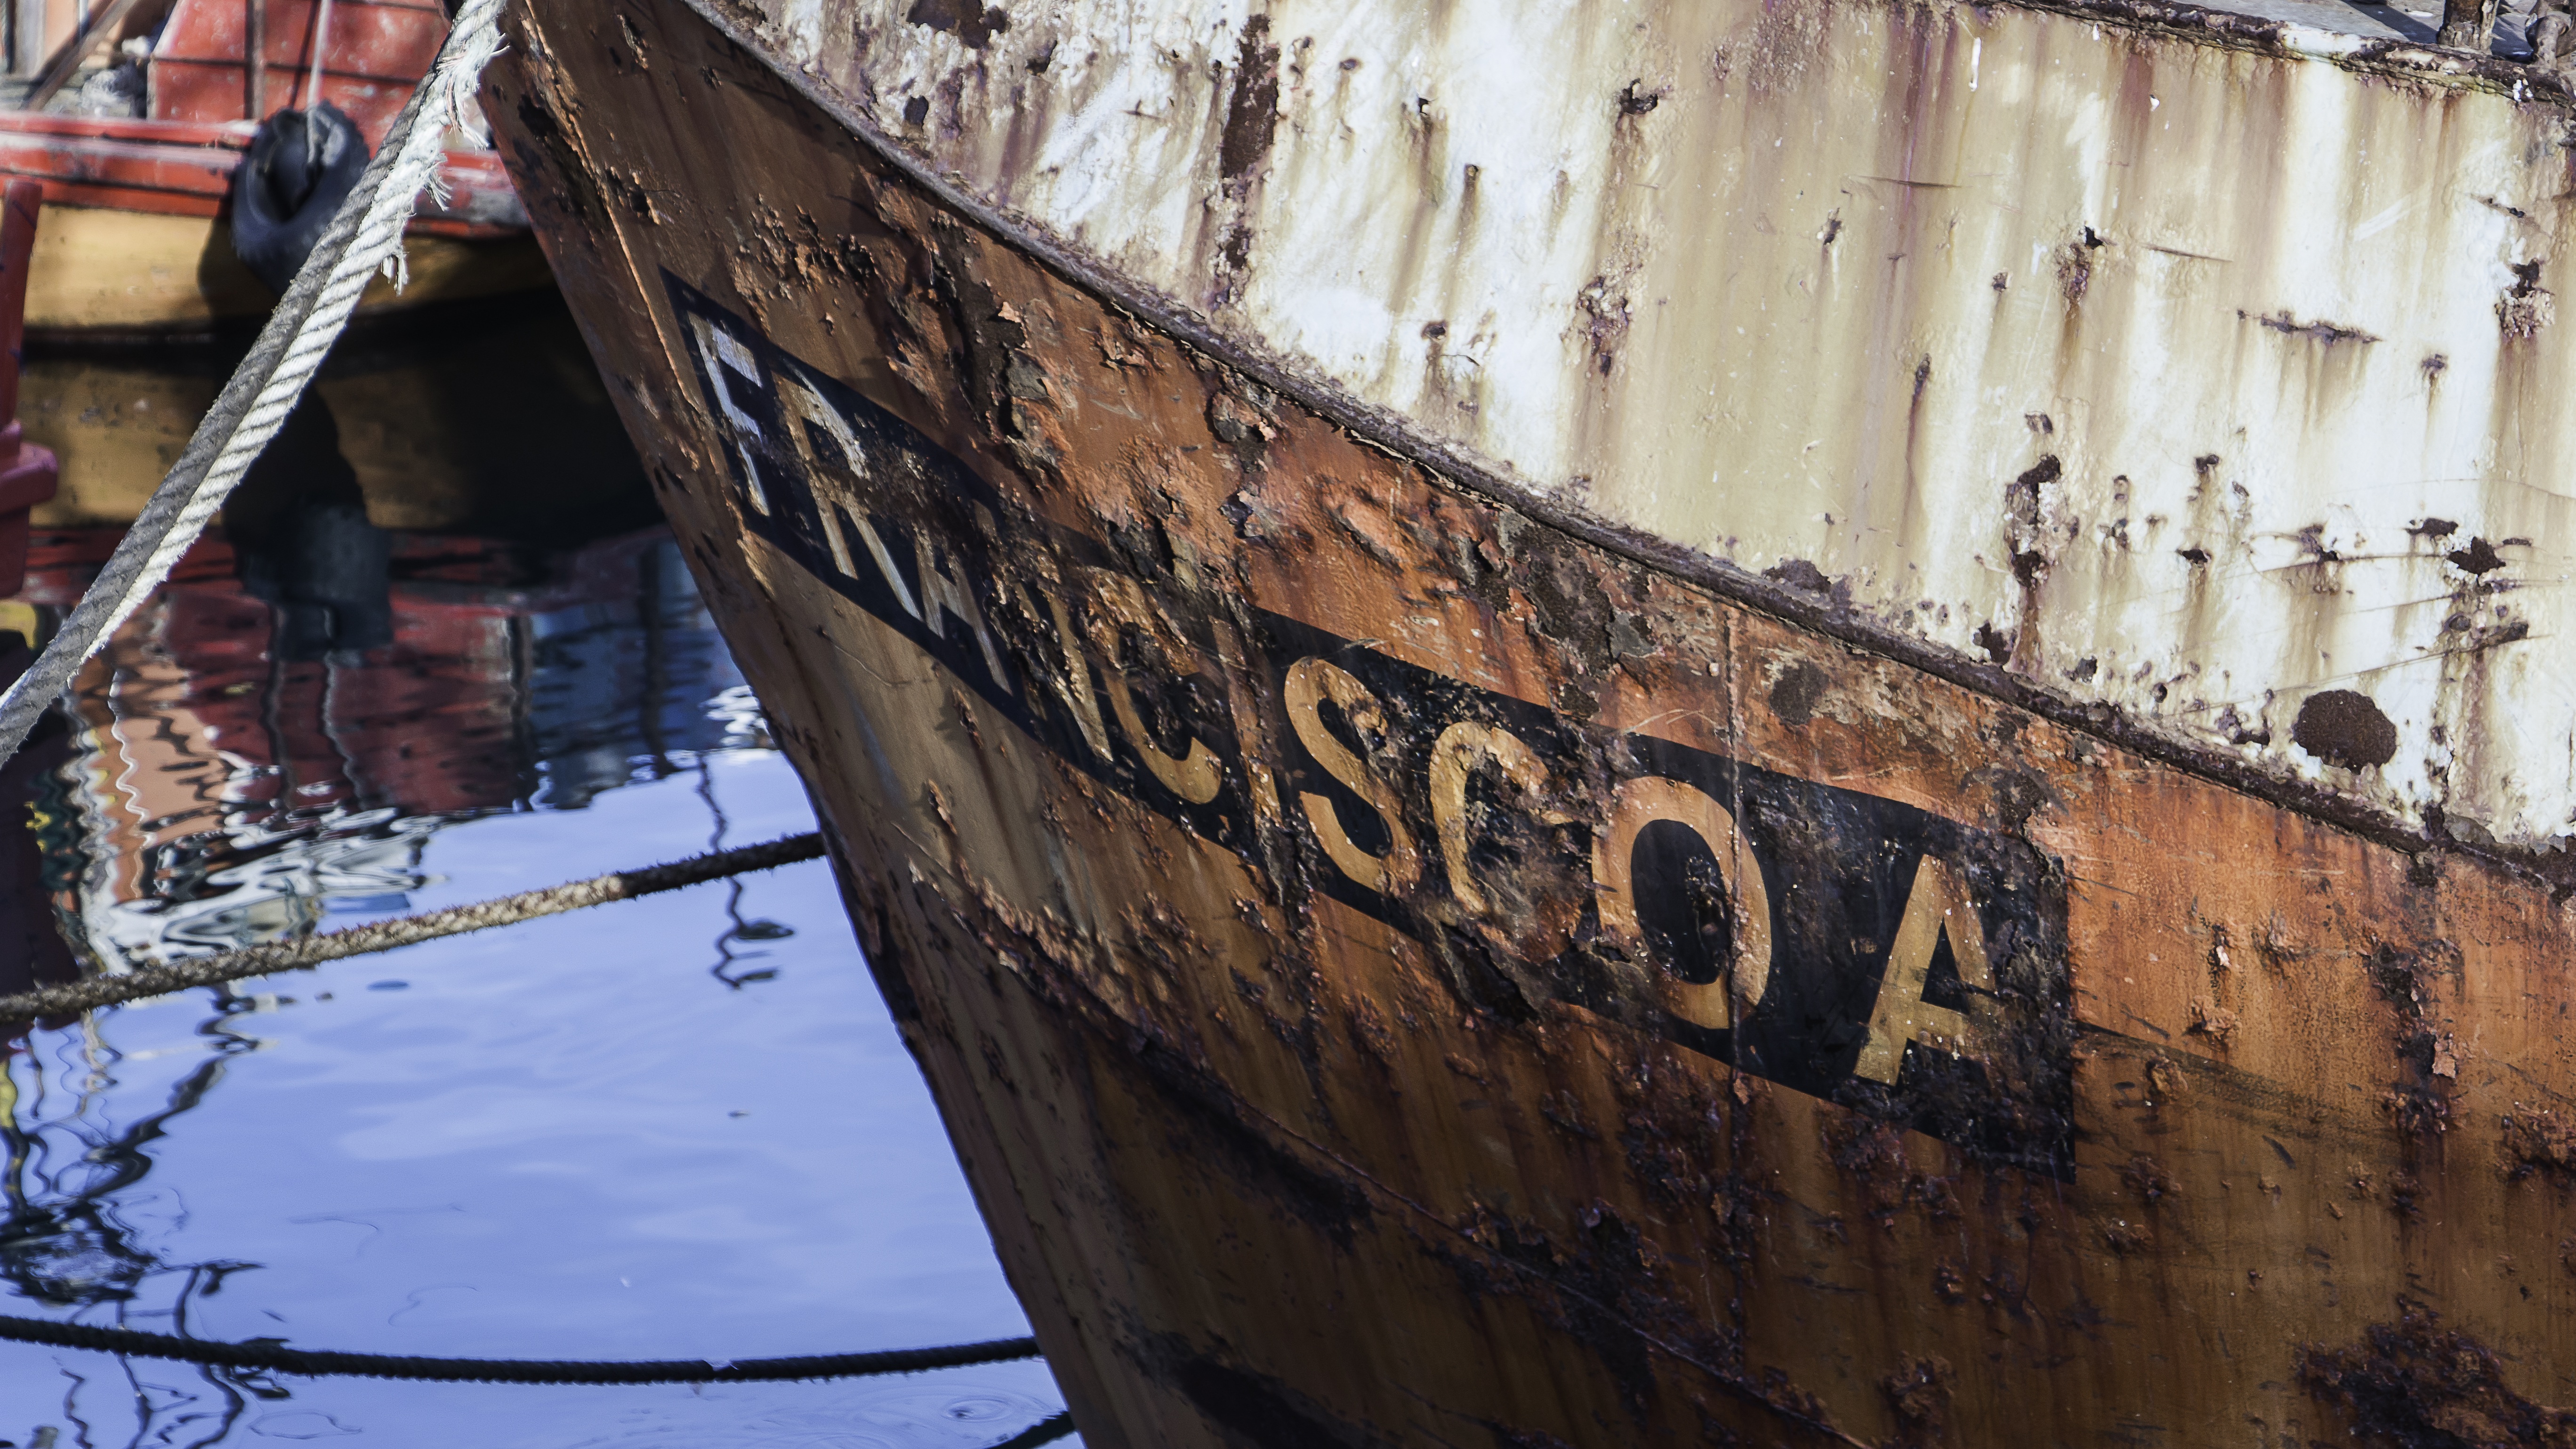
landscape, sea, water, horizon, wood, boat, spring, reflection, vehicle, fishing, mast, color, port, waterway, boats, ships, watercraft, oxide, barque, browse, mar del plata